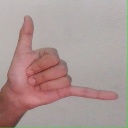
अक्षर: द